Antonín Kinský (footballer, born 1975)

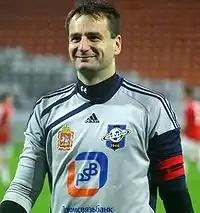
Kinský with Saturn Ramenskoye in 2009

Antonín Kinský (born 31 May 1975) is a Czech former professional footballer who played as a goalkeeper. He played club football in the Czech Republic for nine seasons, winning the national league in 2002 with FC Slovan Liberec. He subsequently moved to Russia, where he played for Saturn Ramenskoye. During his seven years in Russia, he played 200 competitive games and was recognised as the Russian Premier League's best goalkeeper in the 2007 season.